Yuriy Nazarov (actor)

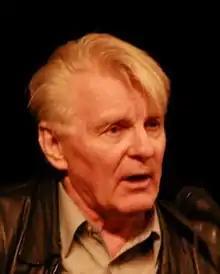

Yuriy Vladimirovich Nazarov (born 5 May 1937) is a Soviet and Russian actor and People's Artist of Russia for the year 2005.